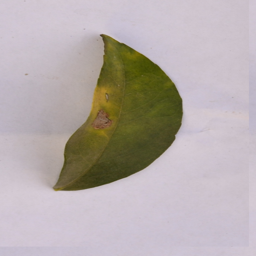
Plant part: leaf
Disease: canker